Pennsylvania Railroad class H8

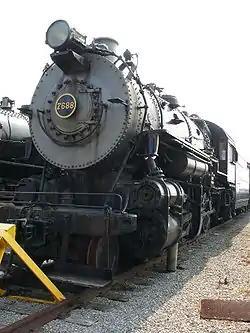
PRR H10 #7688 at the Railroad Museum of Pennsylvania

The Pennsylvania Railroad's class H8, H9s and H10s steam locomotives were of the 2-8-0 "Consolidation" type, the last three classes of such built by the railroad. The three classes differed only in cylinder diameter and thus tractive effort, each subsequent class increasing that measurement by an inch. The first H8 was built in 1907 and the last H10 in 1916; within a few years they were replaced on heavy freight assignments by 2-8-2s and 2-10-0. They became the railroad's standard light freight locomotive, replacing all other class H 2-8-0s, and a number remained in service until the end of PRR steam locomotive operation in 1957. 968 class H8 of various subclasses were constructed, along with 274 class H9s and 273 class H10s. A number of H8 locomotives were rebuilt to H9s specification.